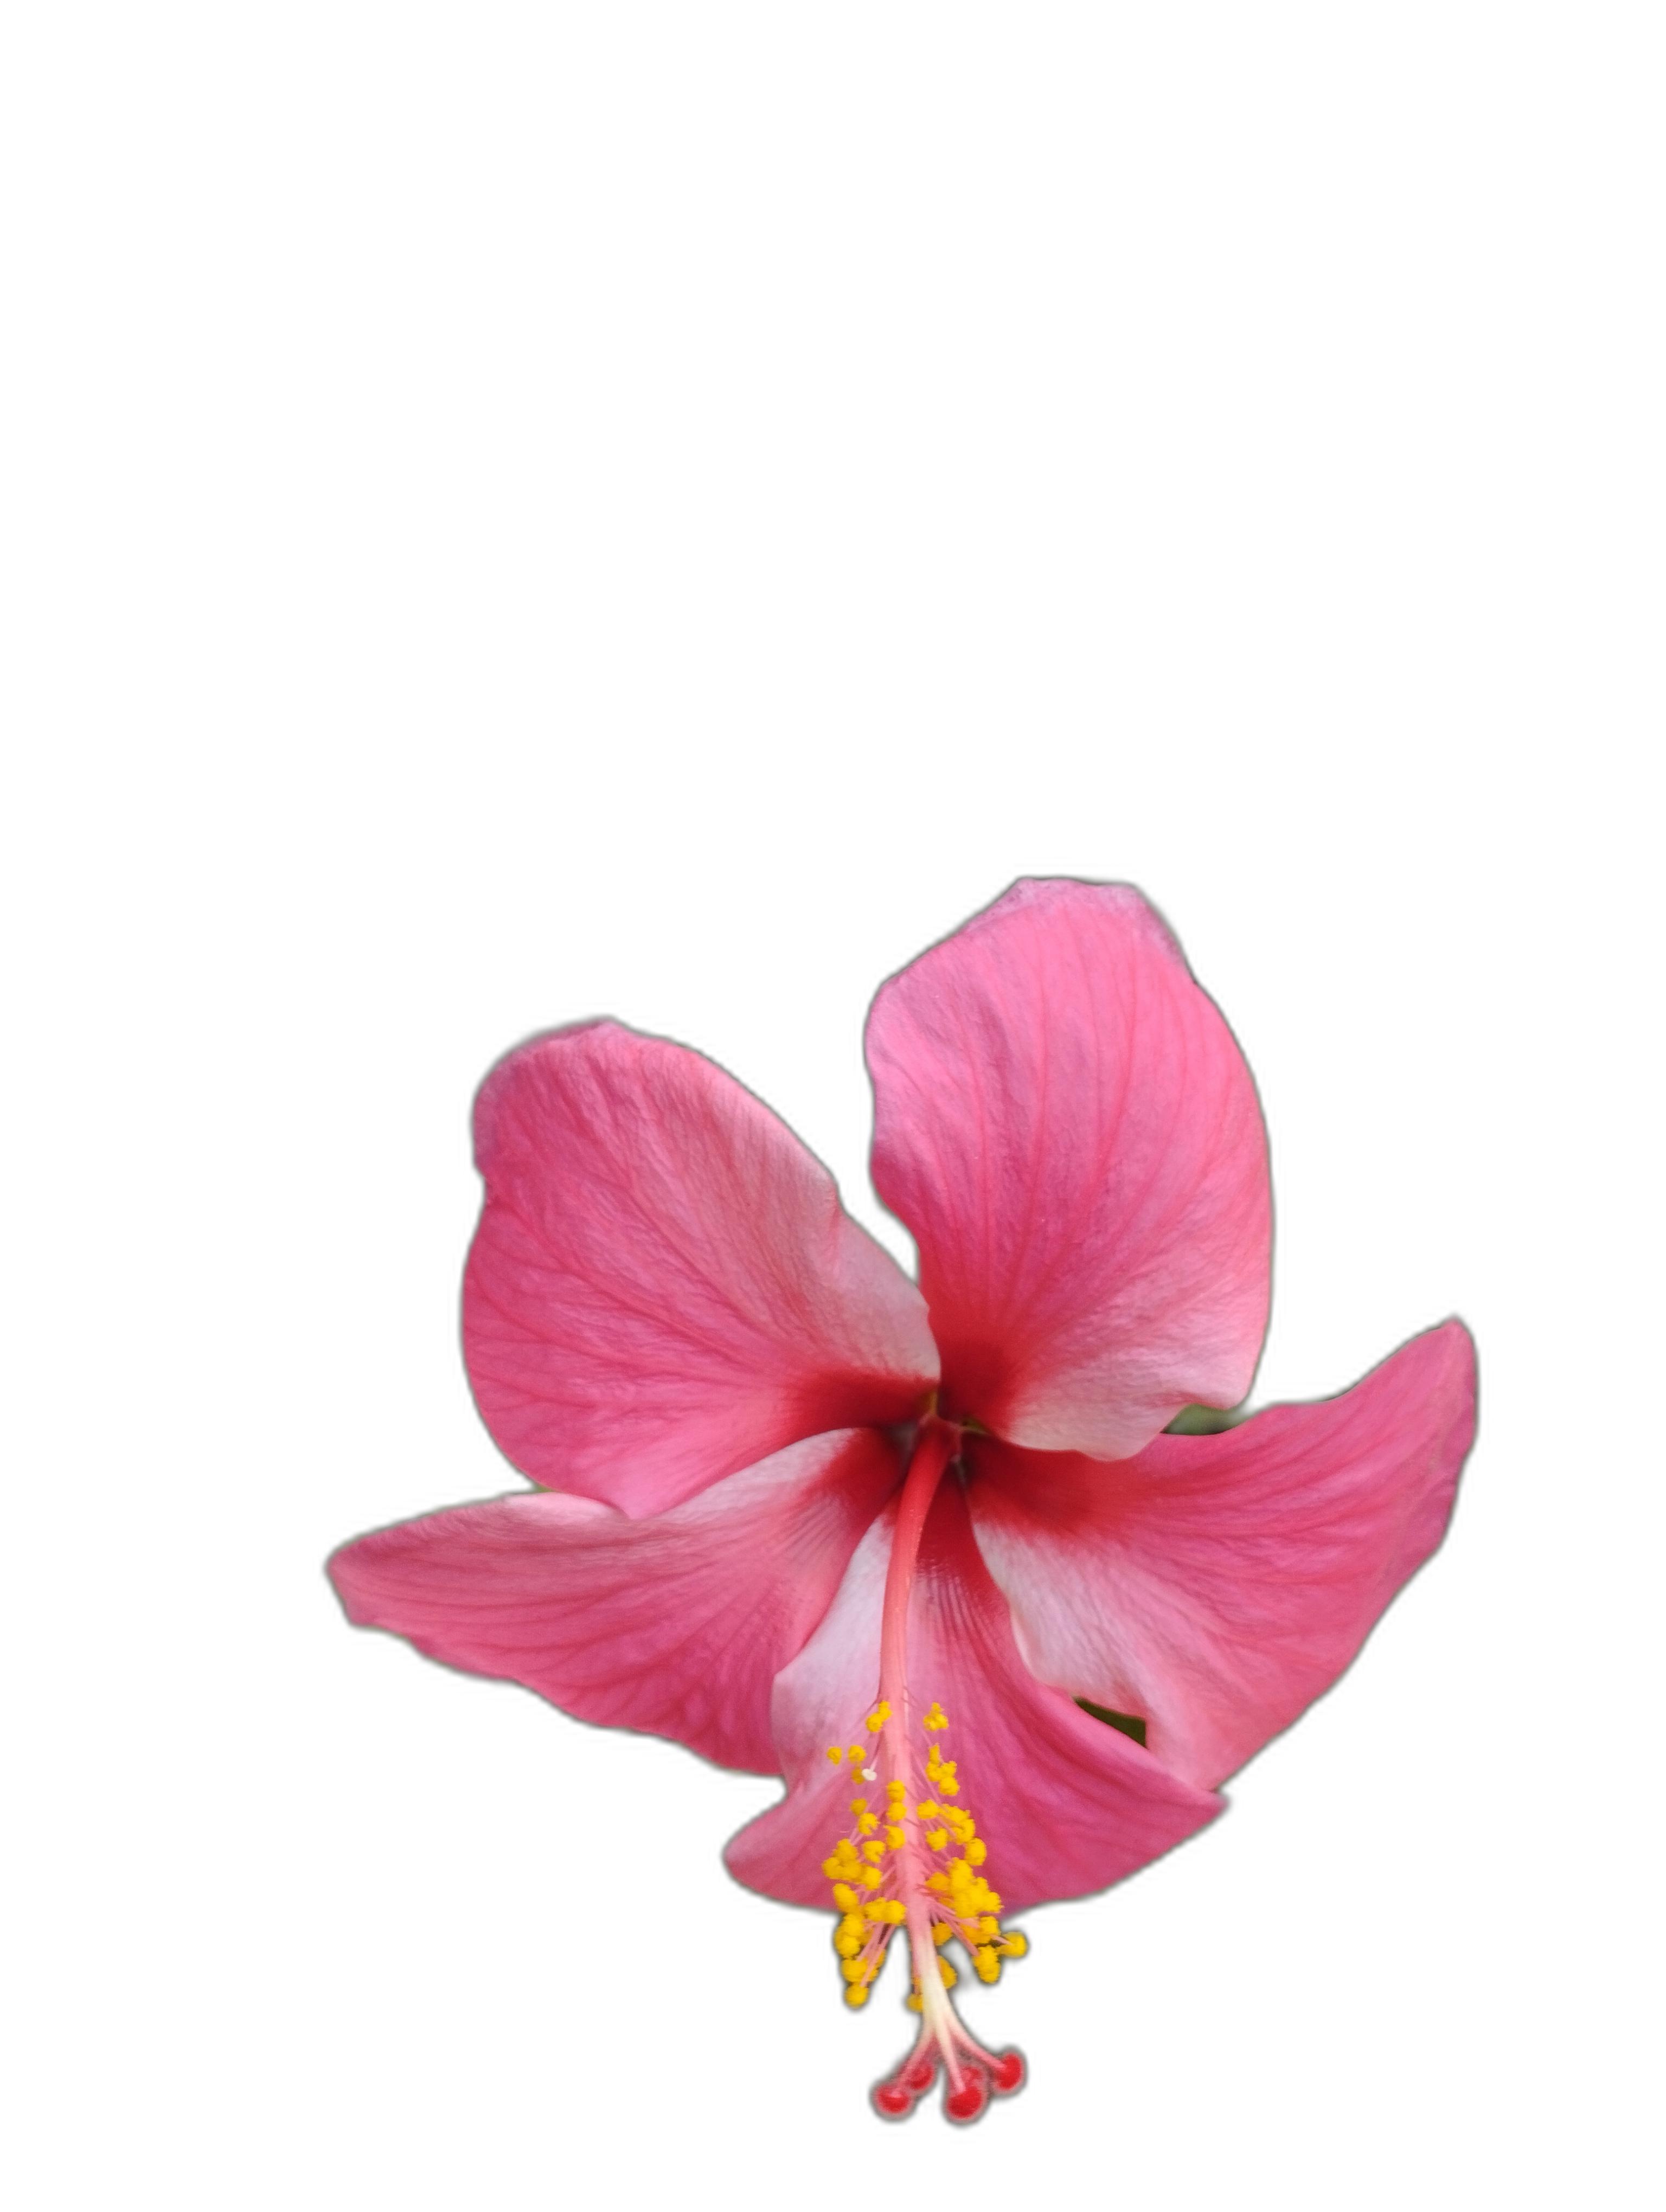
Label: Hibiscus